Labor and the environment

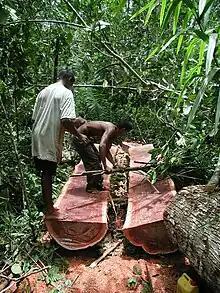

Labour and the environment are two different concepts that can be linked as one. Labour is defined as a task that is performed, typically for an economic return. Environment is defined as air, water, minerals, organisms, and all factors that contribute to ecology. It is the gregarious and cultural pressures that builds the lives of individuals or an entire population. Human labour in the forms of logging, mining, and tourism, have negatively impacted the functions of the environment in various countries that are part of the Organization for Economic Cooperation and Development (OECD) forum. The OECD is a list of 34 countries whose governments work together to ensure that the market economies function accordingly and strive to increase economic growth, wealth and sustainable development. The impacts of labour on the environment have been so large that many corporations and campaigns have begun, striving to change the way humans exert their abilities on the environment by implementing policies to limit negative outcomes.